Secret Mission

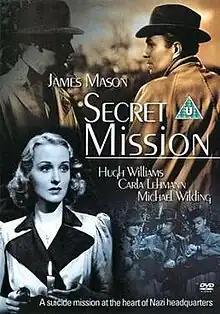
UK DVD cover

Secret Mission is a 1942 British war film directed by Harold French and starring Hugh Williams, James Mason, Nancy Price, Carla Lehmann and Roland Culver.